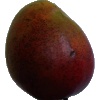
Label: Mango Red 1